Rachele Scarpa

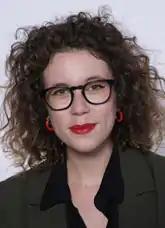
Scarpa in 2022

Rachele Scarpa (born 29 January 1997) is an Italian politician of the Democratic Party who was elected member of the Chamber of Deputies in 2022. She was previously parliamentary assistant to MEP Alessandra Moretti and regional coordinator of the Rete degli Studenti Medi.